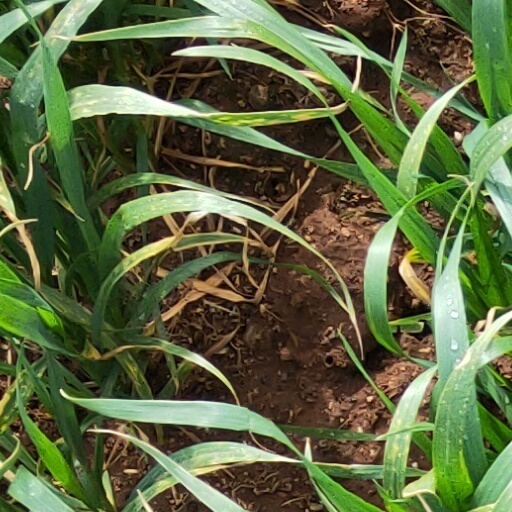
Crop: wheat